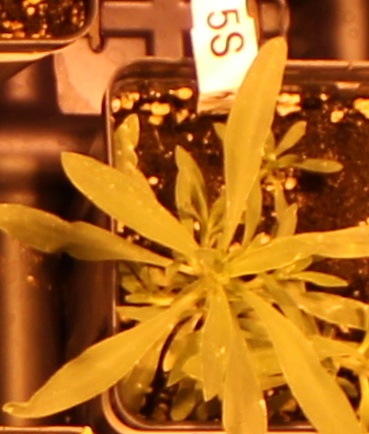
Label: Kochia